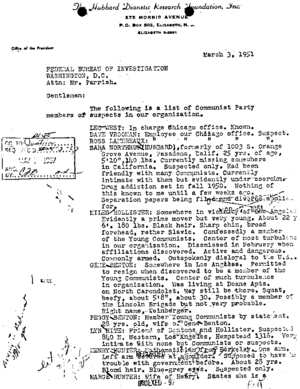
Sara Elizabeth Bruce Northrup Hollister est une occultiste, qui fut la seconde épouse de L. Ron Hubbard, dirigeant-fondateur de l’Église de Scientologie, et aussi son inspiratrice dans son idéologie par sa participation à la création de la dianétique, qui deviendra plus tard, la Scientologie.